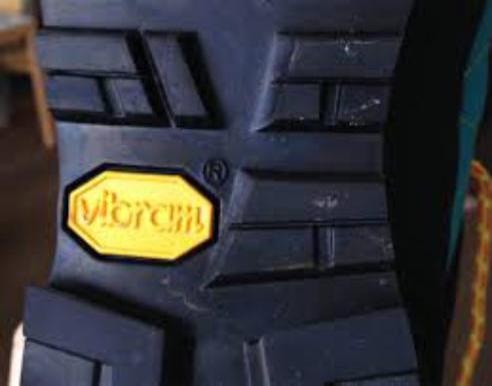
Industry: Clothes